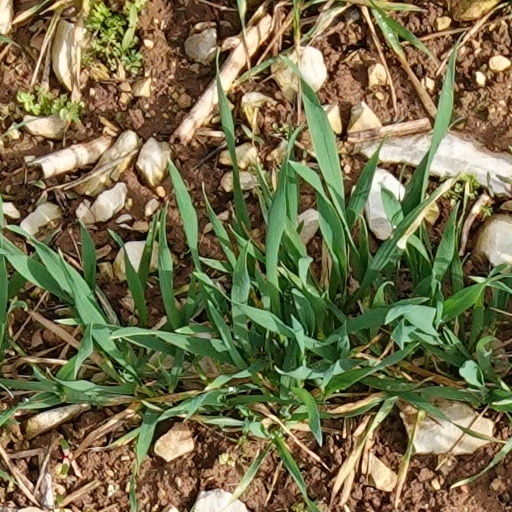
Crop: wheat